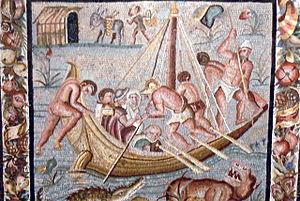
Le Musée national de Cardiff est un musée situé à Cardiff au pays de Galles. Il fait partie du Musée national du pays de Galles.